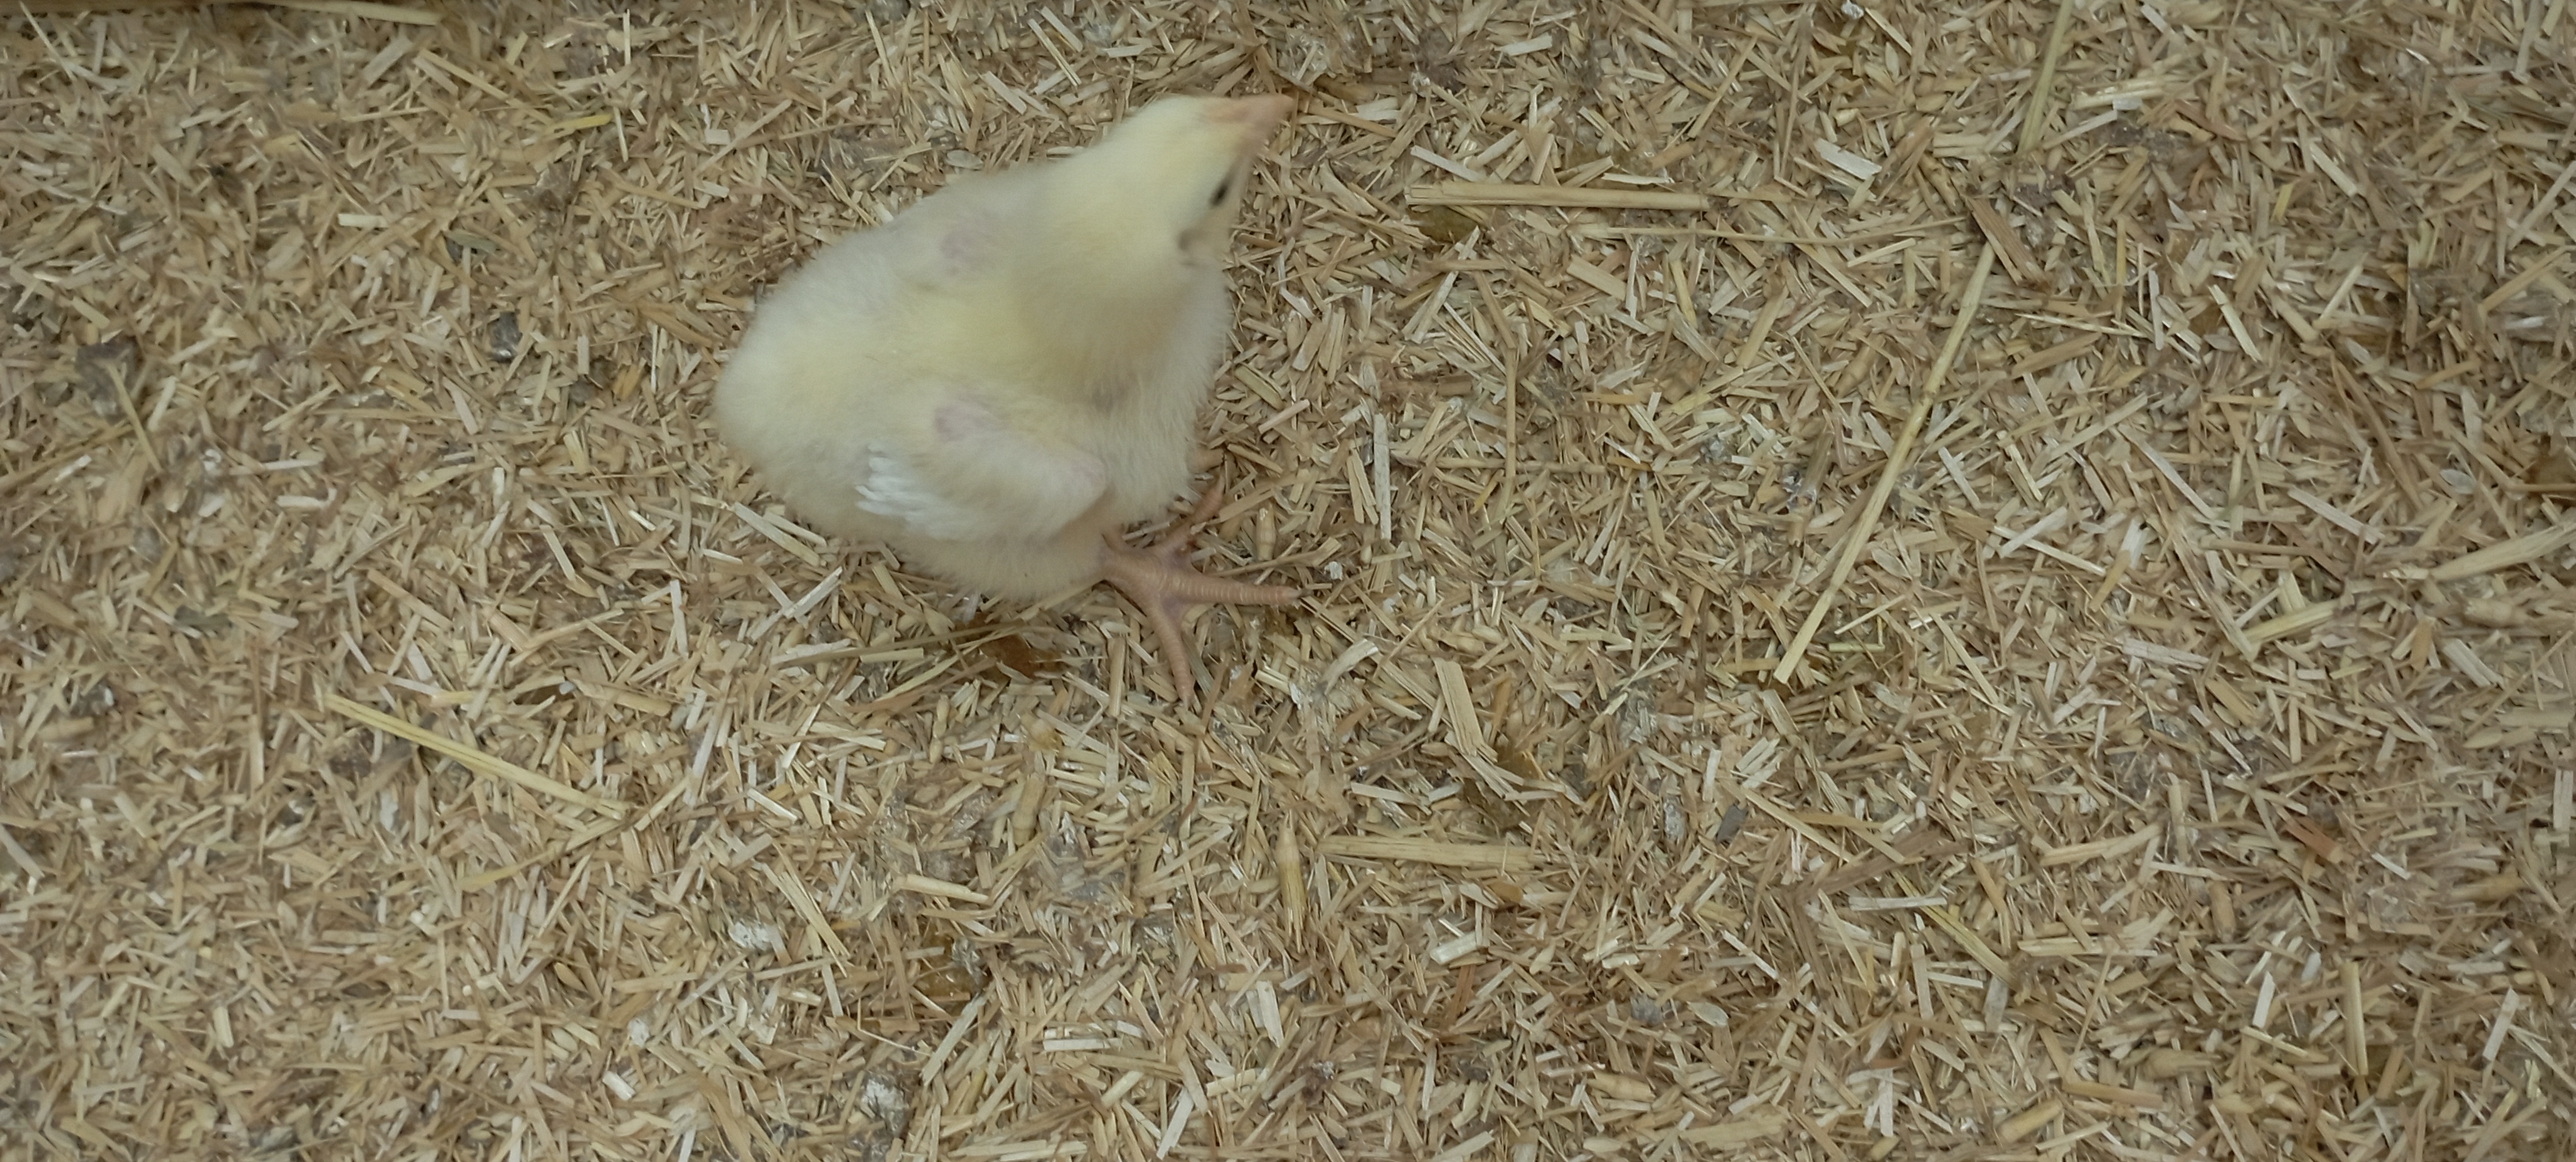
Weight: 271 g